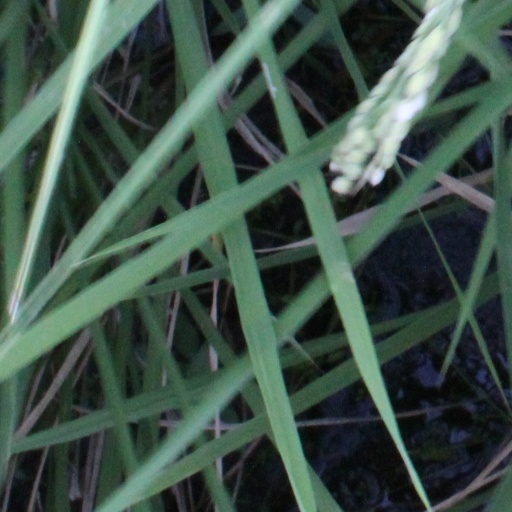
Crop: rice